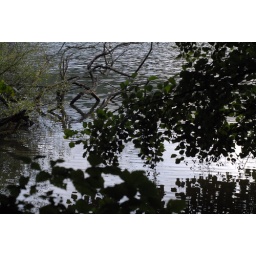
branches of trees touching water in motion and their reflection